Trijntje Oosterhuis

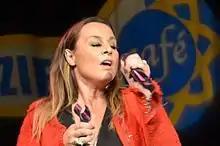
Oosterhuis performing in 2012

In early 2011, Oosterhuis released the album "Sundays in New York". The CD was given away free to lucky readers of the Saturday 15 January 2011 edition of the Dutch newspaper "AD".